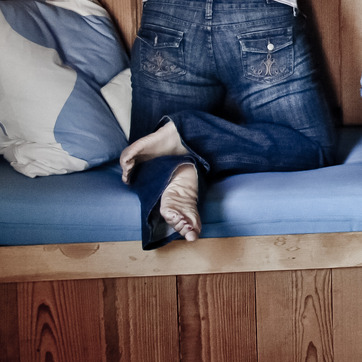
Material: skin